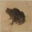
Label: frog